TaleSpin (Capcom video game)

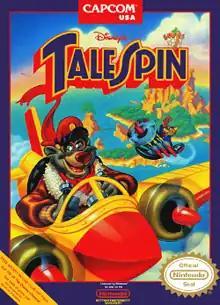
NES version cover art

TaleSpin is a scrolling shooter video game based on the Disney television series "TaleSpin". The game was developed by Capcom for the NES in 1991 and was ported to the Game Boy in 1992. The Game Boy version is essentially a slightly stripped-down version of the game.